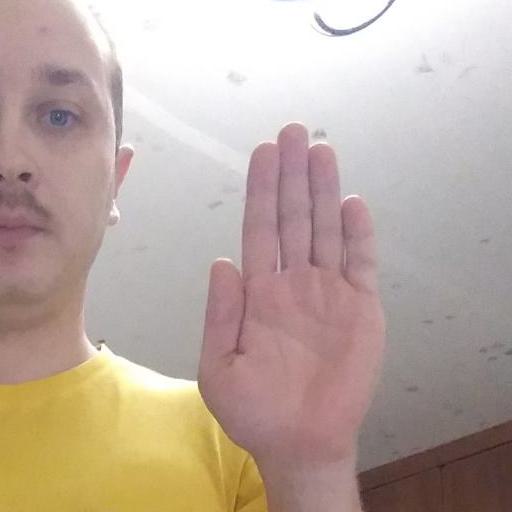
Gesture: stop